Three Weeks in Paradise

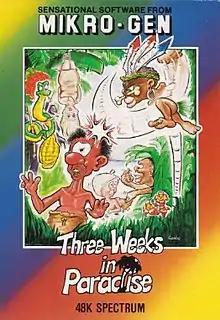

Three Weeks in Paradise is a video game released in 1986 by Mikro-Gen for the ZX Spectrum and Amstrad CPC platforms. It is the last action-adventure platform in the Wally Week series.